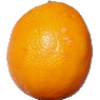
Label: lemon_meyer